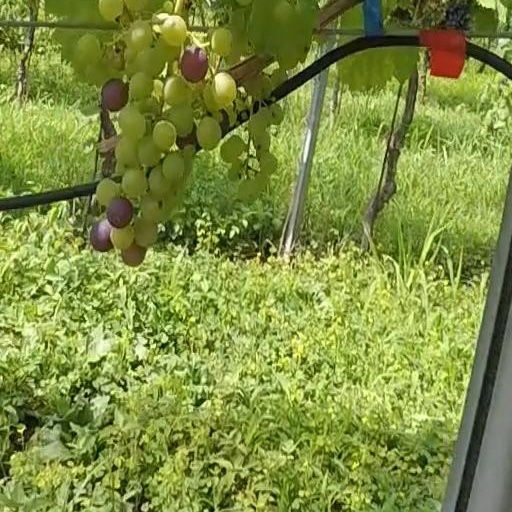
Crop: grape